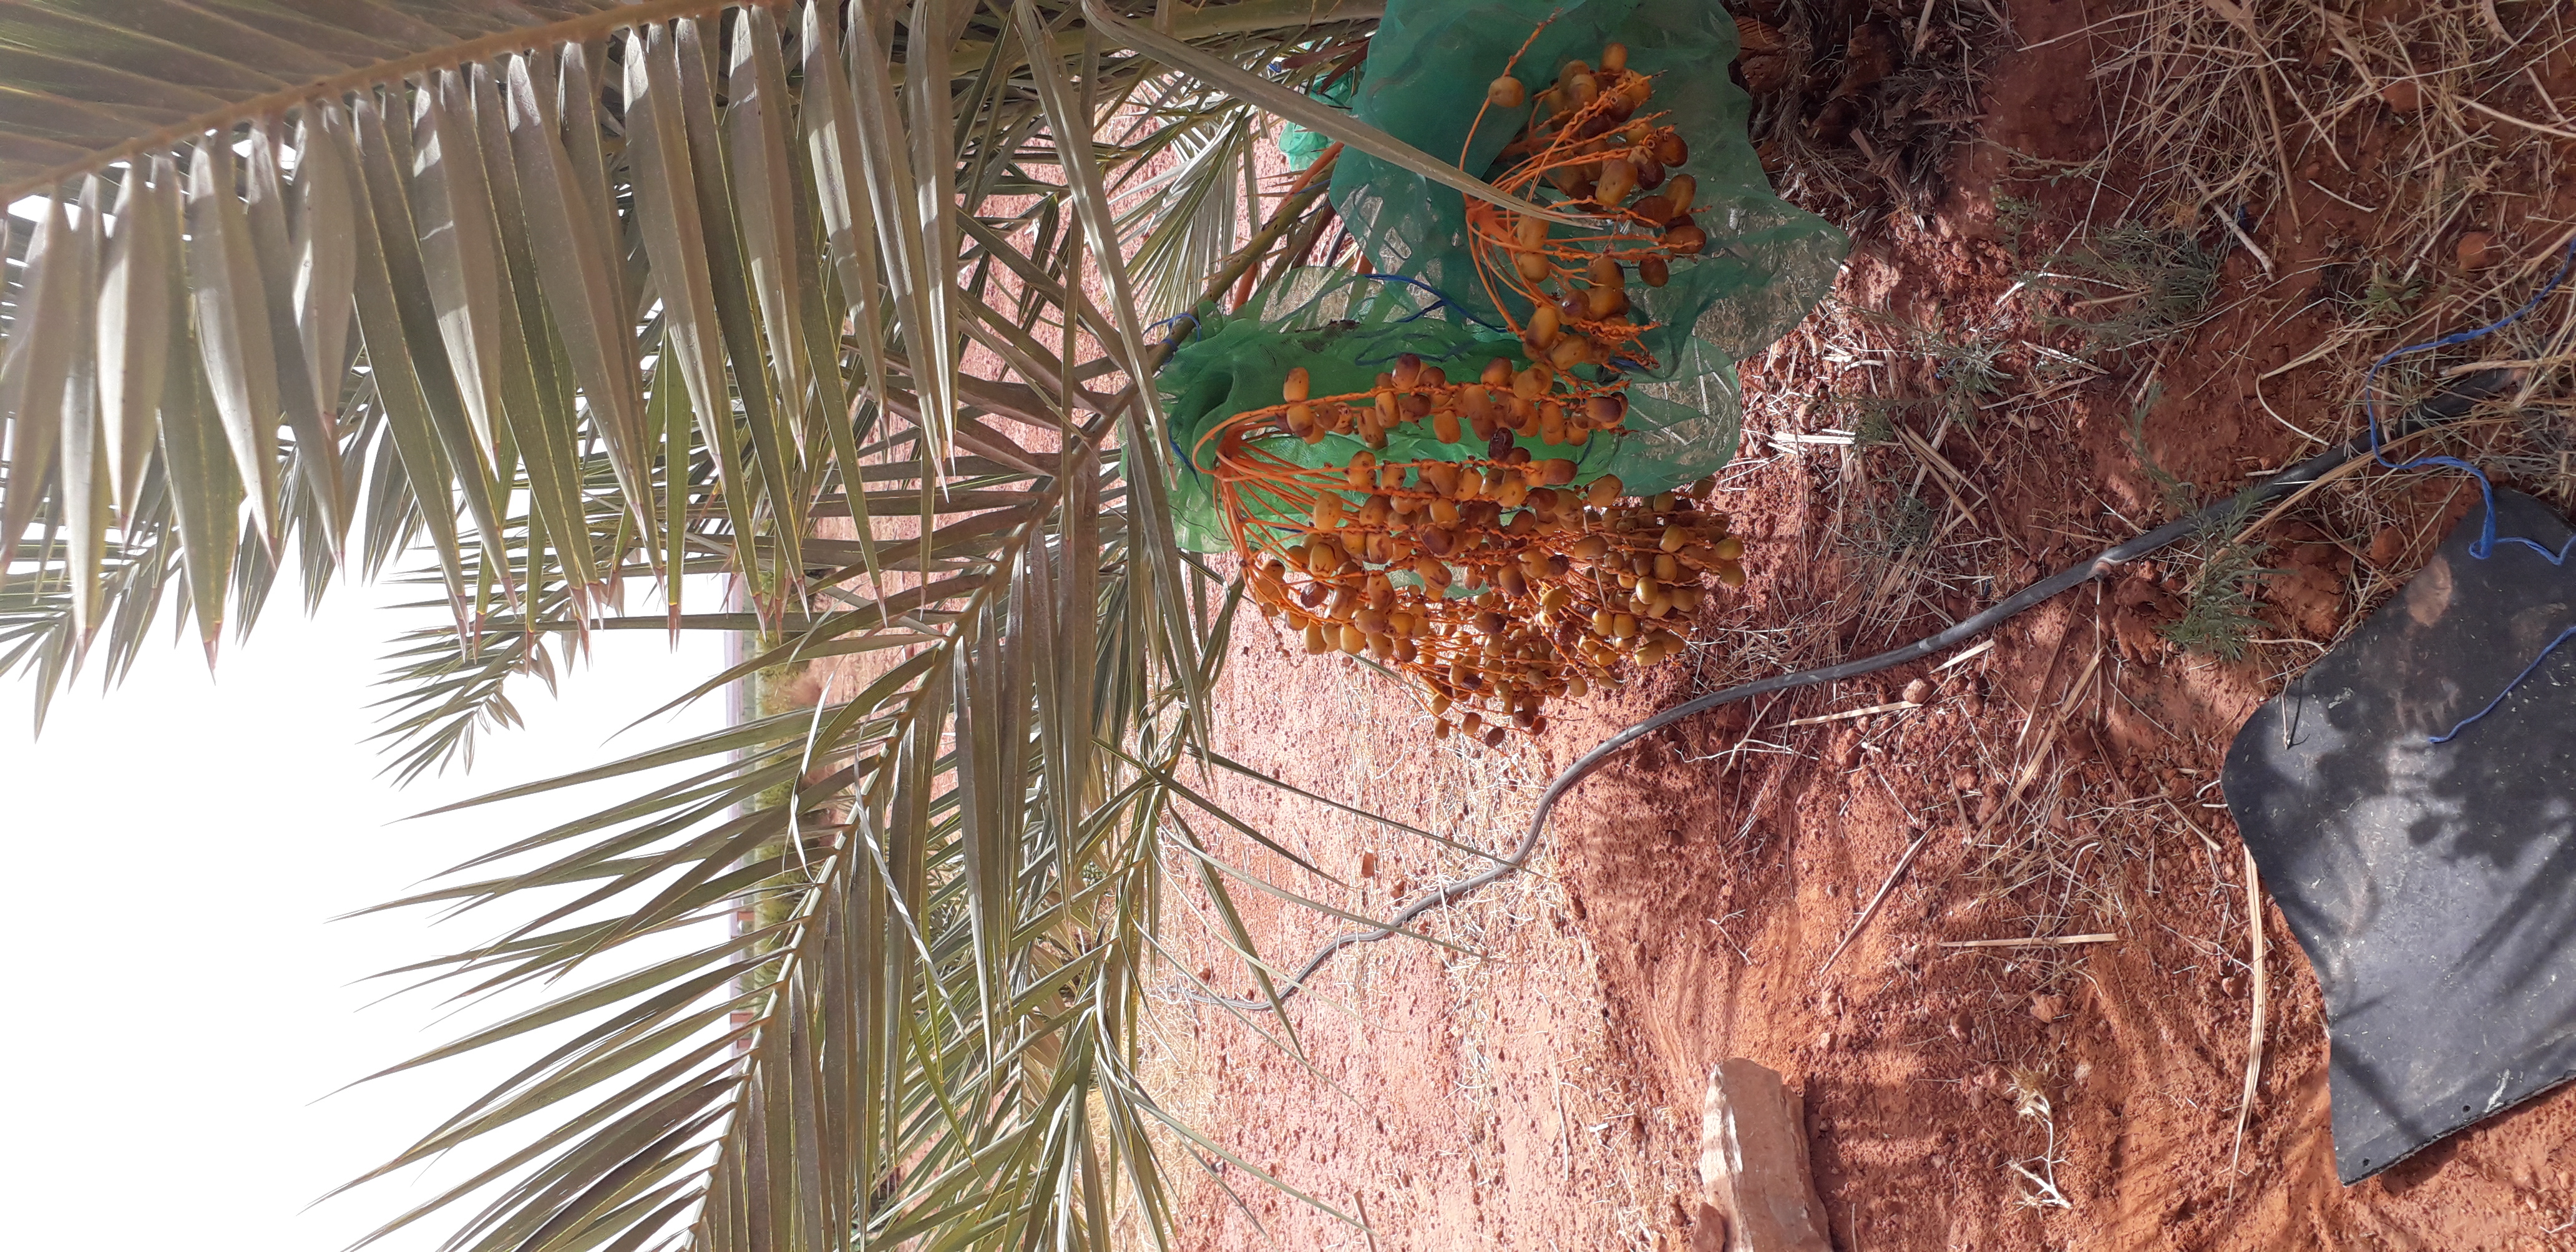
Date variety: Boufagous